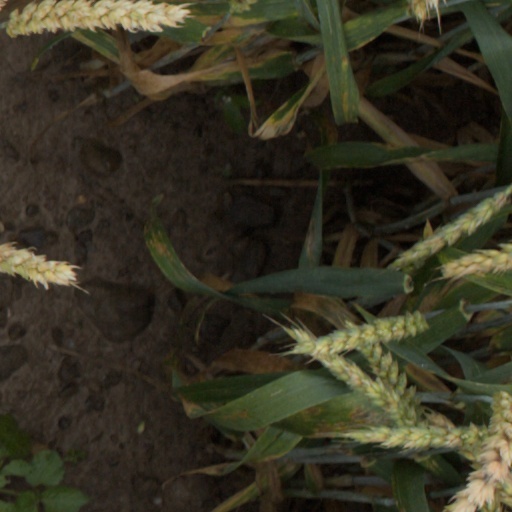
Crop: wheat